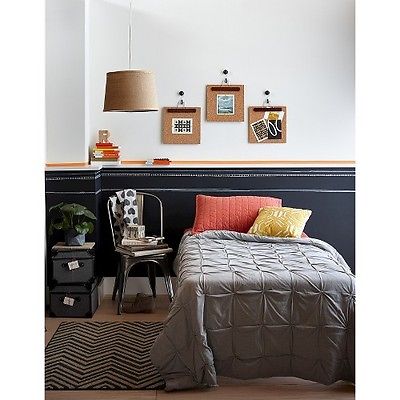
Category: chair